Qvale Mangusta

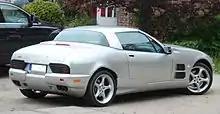
Rear view

Casarini learned that TVR was investigating the possibility of using differentials made by Australian company BTR Automotive in its cars. When communicating with a supplier for the differentials, he was directed towards Holden Special Vehicles (HSV), who indicated that they would be able to offer engines and transmissions. At this stage, the De Tomaso project was given the internal code name "ETX".